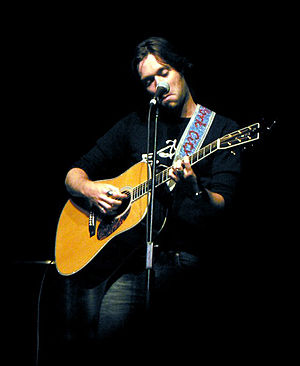
Rufus Wainwright
Rufus Wainwright
Rufus Wainwright er en canadisk sanger og sangskriver. Han er søn af musikerne Loudon Wainwright III og Kate McGarrigle og bror til Martha Wainwright.